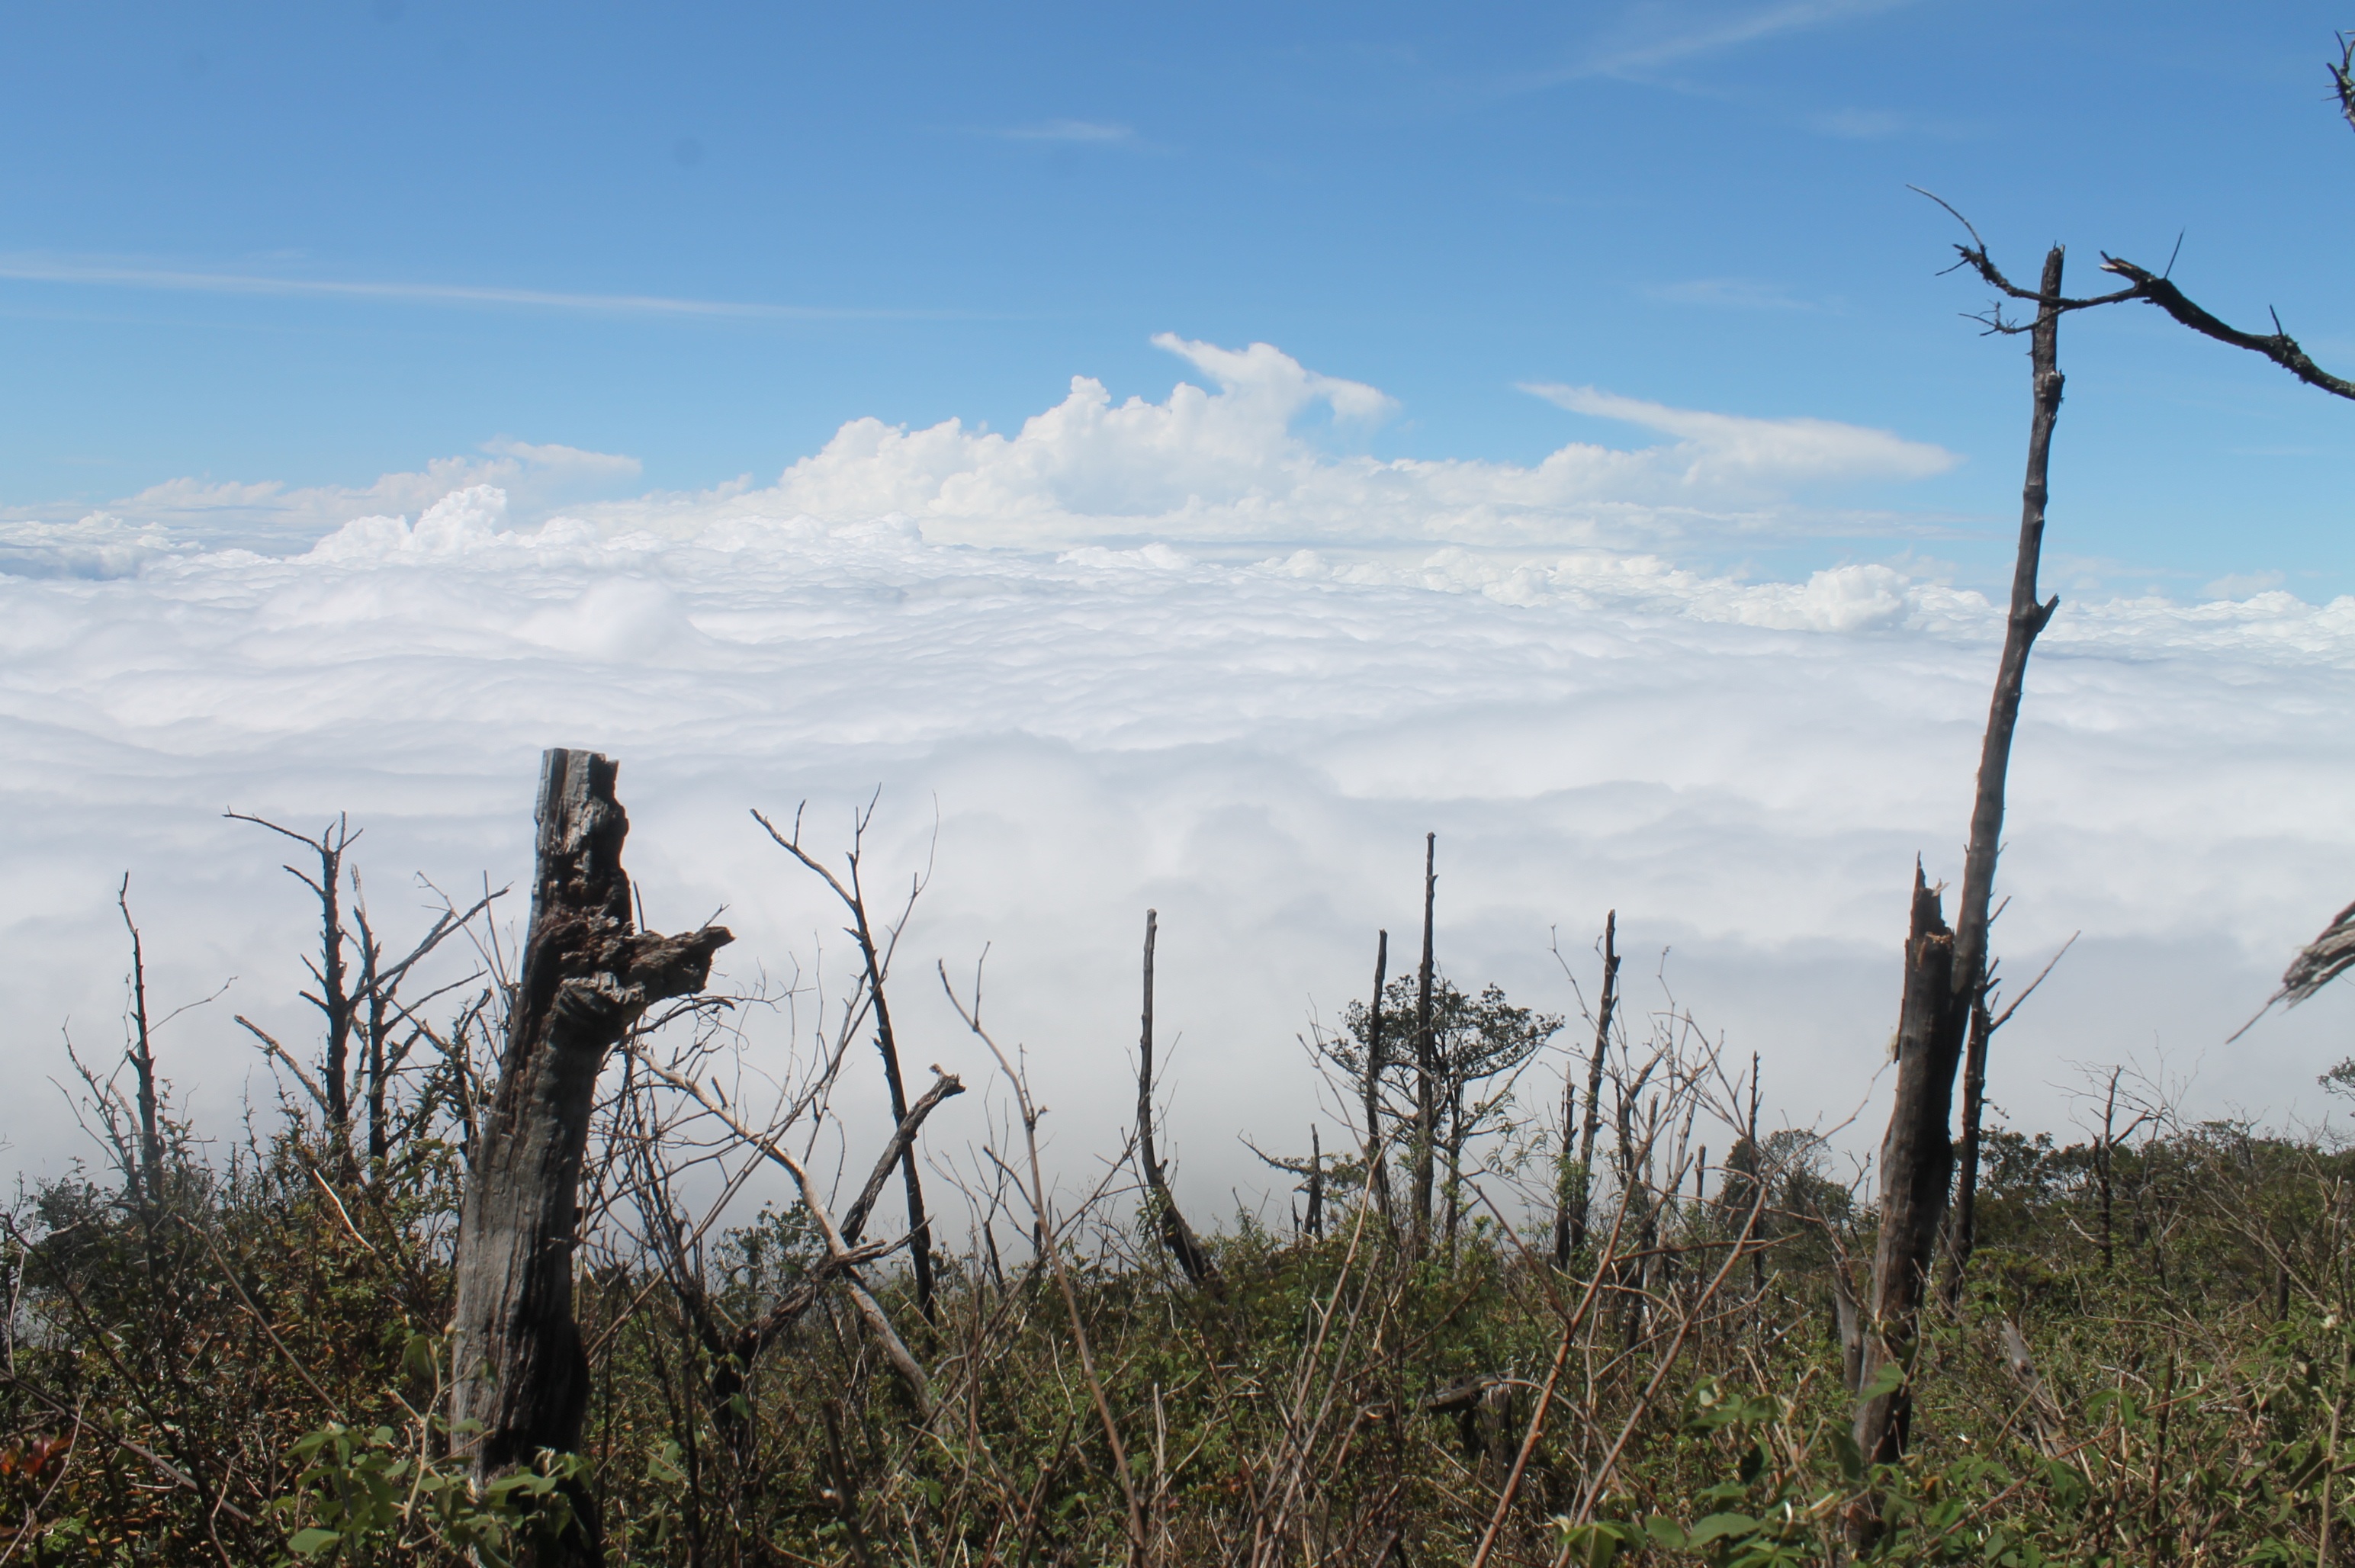
landscape, tree, nature, grass, horizon, wilderness, mountain, light, cloud, plant, sky, sun, white, prairie, sunlight, air, hill, view, wind, atmosphere, summer, clear, environment, spring, fluffy, color, space, weather, cumulus, blue, season, ridge, cloudscape, outdoors, sunny, bright, climate, wetland, day, scene, indonesia, habitat, ecosystem, meteorology, rural area, natural environment, grass family, woody plant, lawu